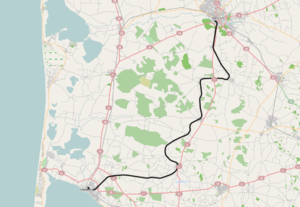
Ringkøbing-Ørnhøj-Holstebro Jernbane
Banens linjeføring
Ringkøbing-Ørnhøj-Holstebro Jernbane – eller Ørnhøjbanen – var en dansk privatbane.